Massey Hall

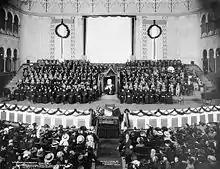
A memorial held for King Edward VII at Massey Hall in 1910.

The primary use of the hall has been for musical performances, but the hall has been used for many types of events, including public memorials, speaking tours, and boxing, among others. Many dignitaries have attended the hall since its inauguration. In 1901, the Duke and Duchess of Cornwall and York (the future King George V and his wife Queen Mary) visited with Canadian Prime Minister Wilfrid Laurier. Many prominent choirs, comedians, musicians, musical groups, singers and speakers have appeared on the stage of Massey Hall. The hall was also a prominent location for political speeches before the development of television.